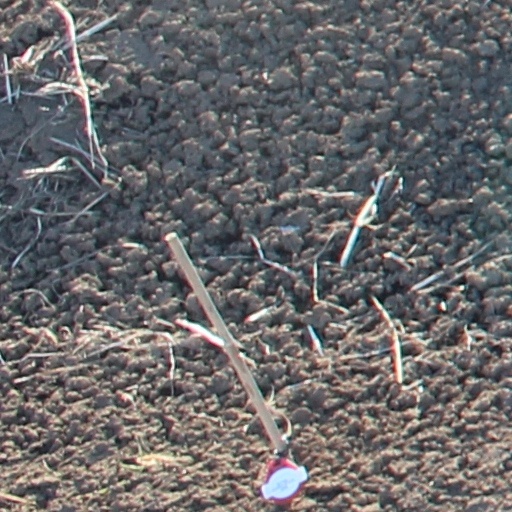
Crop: wheat